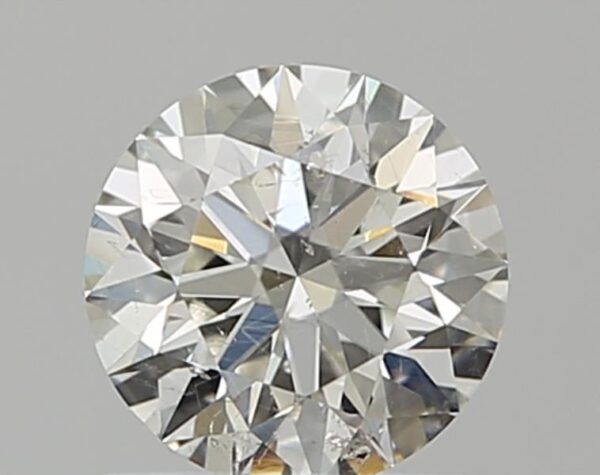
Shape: round
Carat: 0.7
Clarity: SI2
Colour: J
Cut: EX
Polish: EX
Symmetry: EX
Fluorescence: N
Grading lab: GIA
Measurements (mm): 5.67 x 5.7 x 3.55